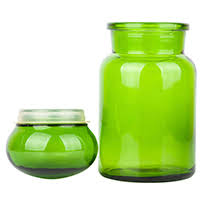
Waste category: glass